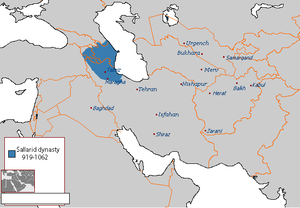
Les Salarides, Sallarides, Kangarides, Moussafirides sont les membres d'une dynastie de daylamites qui, vers la fin du IXᵉ siècle, ont pris le contrôle des environs de Zanjan puis du Mazandéran.Les Salarides furent renversés par les Seldjoukides en 1062 ; mais une grande partie du Gilan était tombée au pouvoir des Samanides.